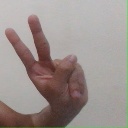
अक्षर: ऐ